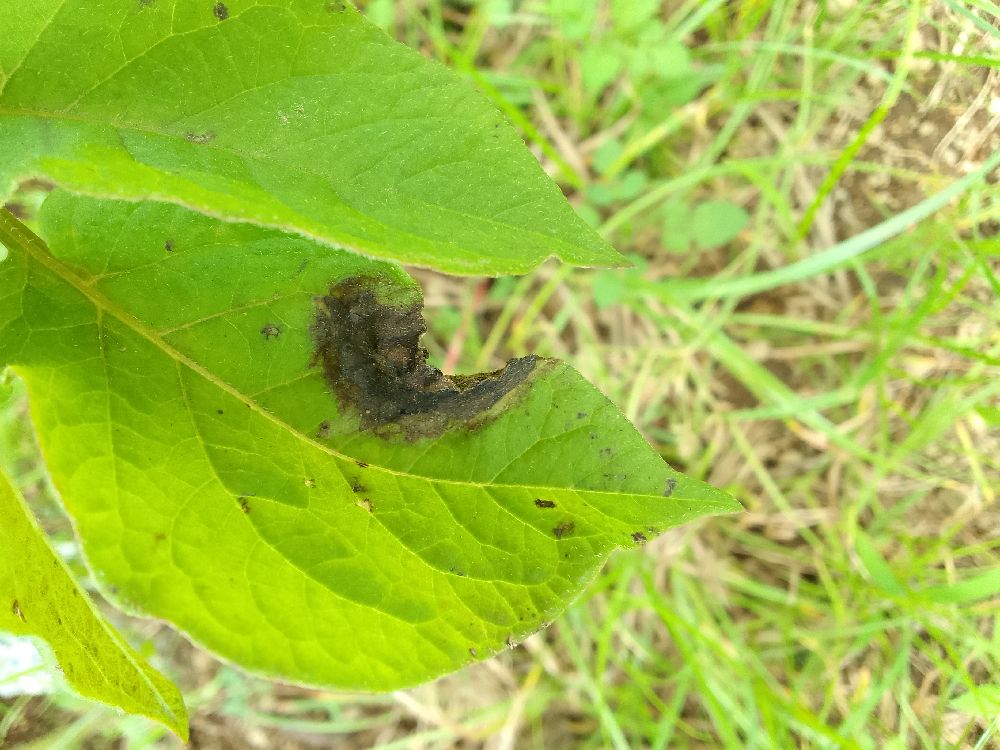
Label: Late blight